Junípero Serra

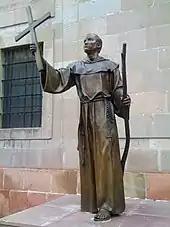
Monument to Serra in Querétaro City

During other sermons on the theme of repentance, Serra would hoist a large stone in one hand and, while clutching a crucifix in the other, smash the stone against his chest. Many of his listeners feared that he would strike himself dead. Later, Serra suffered chest pains and shortness of breath; Palóu suggests that Serra's self-inflicted bruises were the cause. While preaching of hell and damnation, Serra would sear his flesh with a four-pronged candle flame—emulating a famed Franciscan preacher, John of Capistrano. Palóu described this as "quite violent, painful, and dangerous towards wounding his chest."